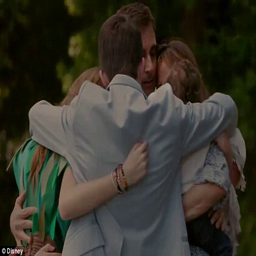
the precocious child says : i think that you 've just got to have the bad days so you can love the good days even more .